Nasal administration

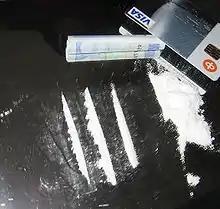
Lines of cocaine prepared for snorting. Contaminated currency such as banknotes might serve as a fomite of diseases like hepatitis C

A nasal septum perforation is a medical condition in which the nasal septum, the bony/cartilaginous wall dividing the nasal cavities, develops a hole or fissure. Nasal administration may cause nasal septum perforation by gradually injuring and ulcerating the epithelium, causing cartilage exposure and necrosis.